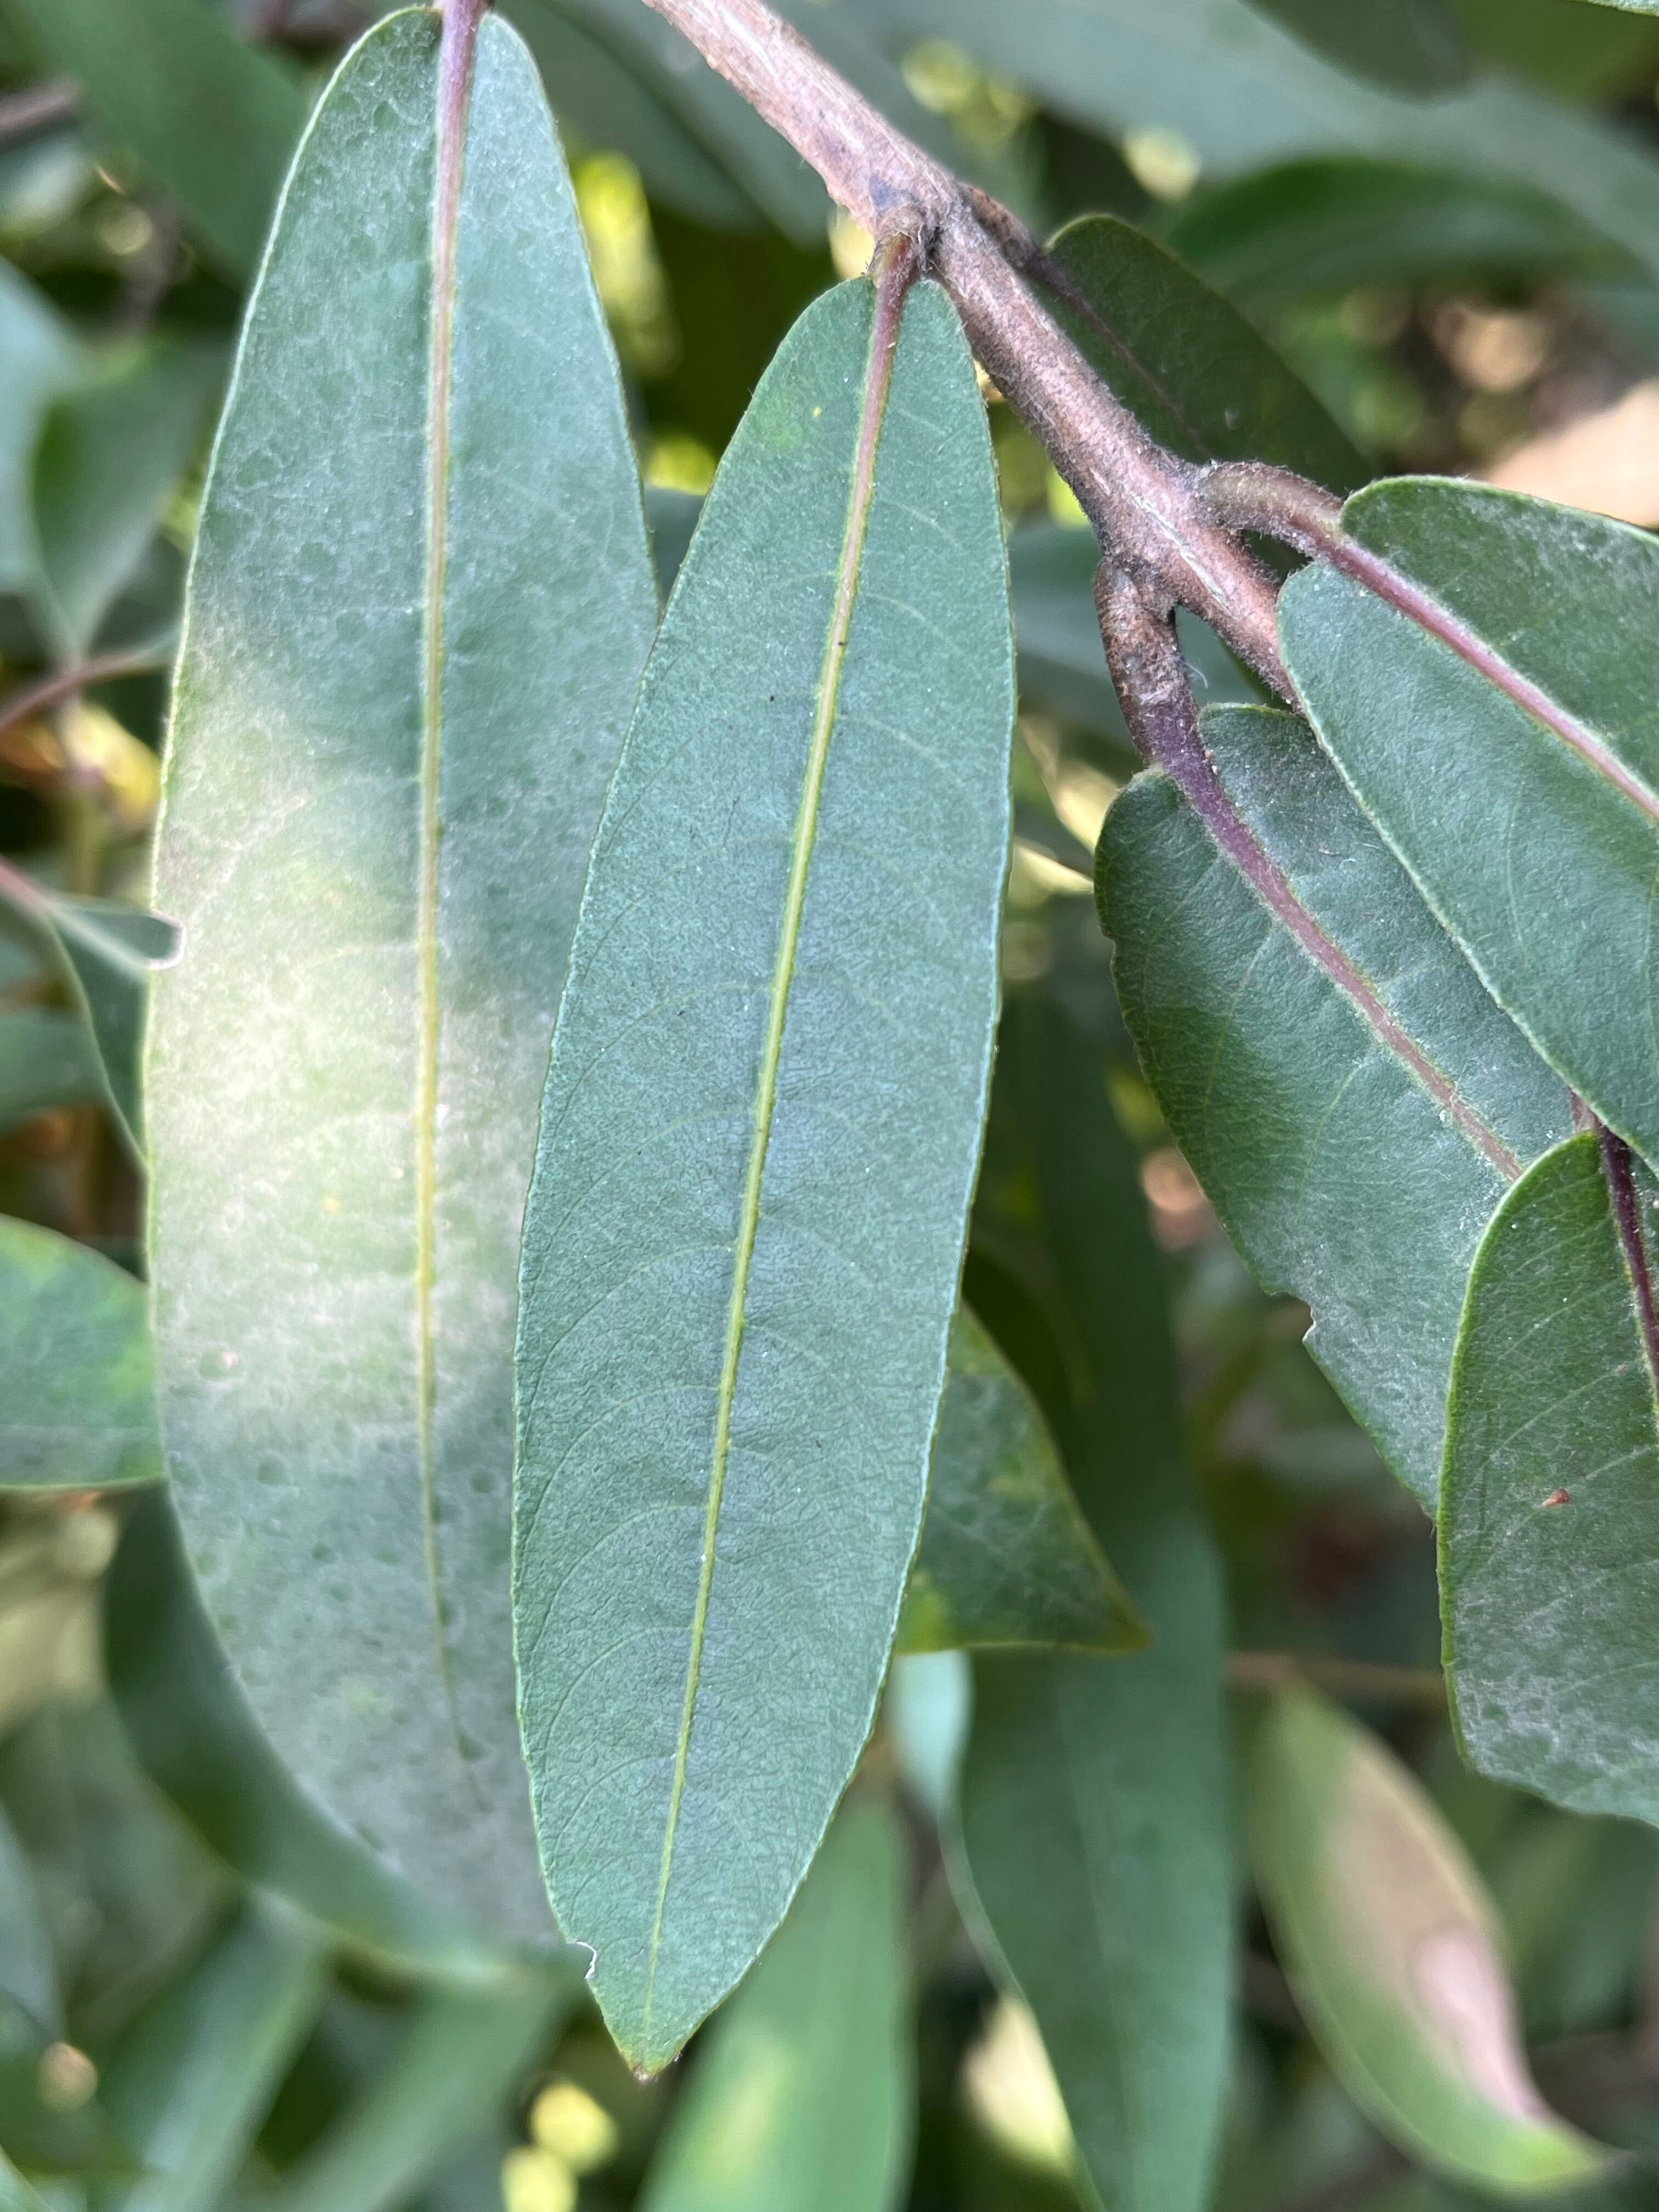
Plant species: terminalia-arjuna